East Germany balloon escape

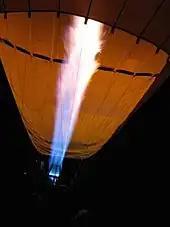
A hot air balloon burner firing at night

Strelzyk and Wetzel decided to double the balloon's size to in volume, in diameter, and in height. They needed of taffeta, and purchased the material, in various colours and patterns, all over the country in order to escape suspicion. Wetzel sewed a third balloon, using over of thread, and Strelzyk rebuilt everything else as before. In six weeks, they had prepared the balloon and a payload of , including the gondola, equipment, and cargo (the two families). Confident in their calculations, they found the weather conditions right on 15 September, when a violent thunderstorm created the correct winds. The two families set off for the launch site in Strelzyk's replacement car (a Wartburg) and a moped. Arriving at 1:30 am, they needed just ten minutes to inflate the balloon and an additional three minutes to heat the air.